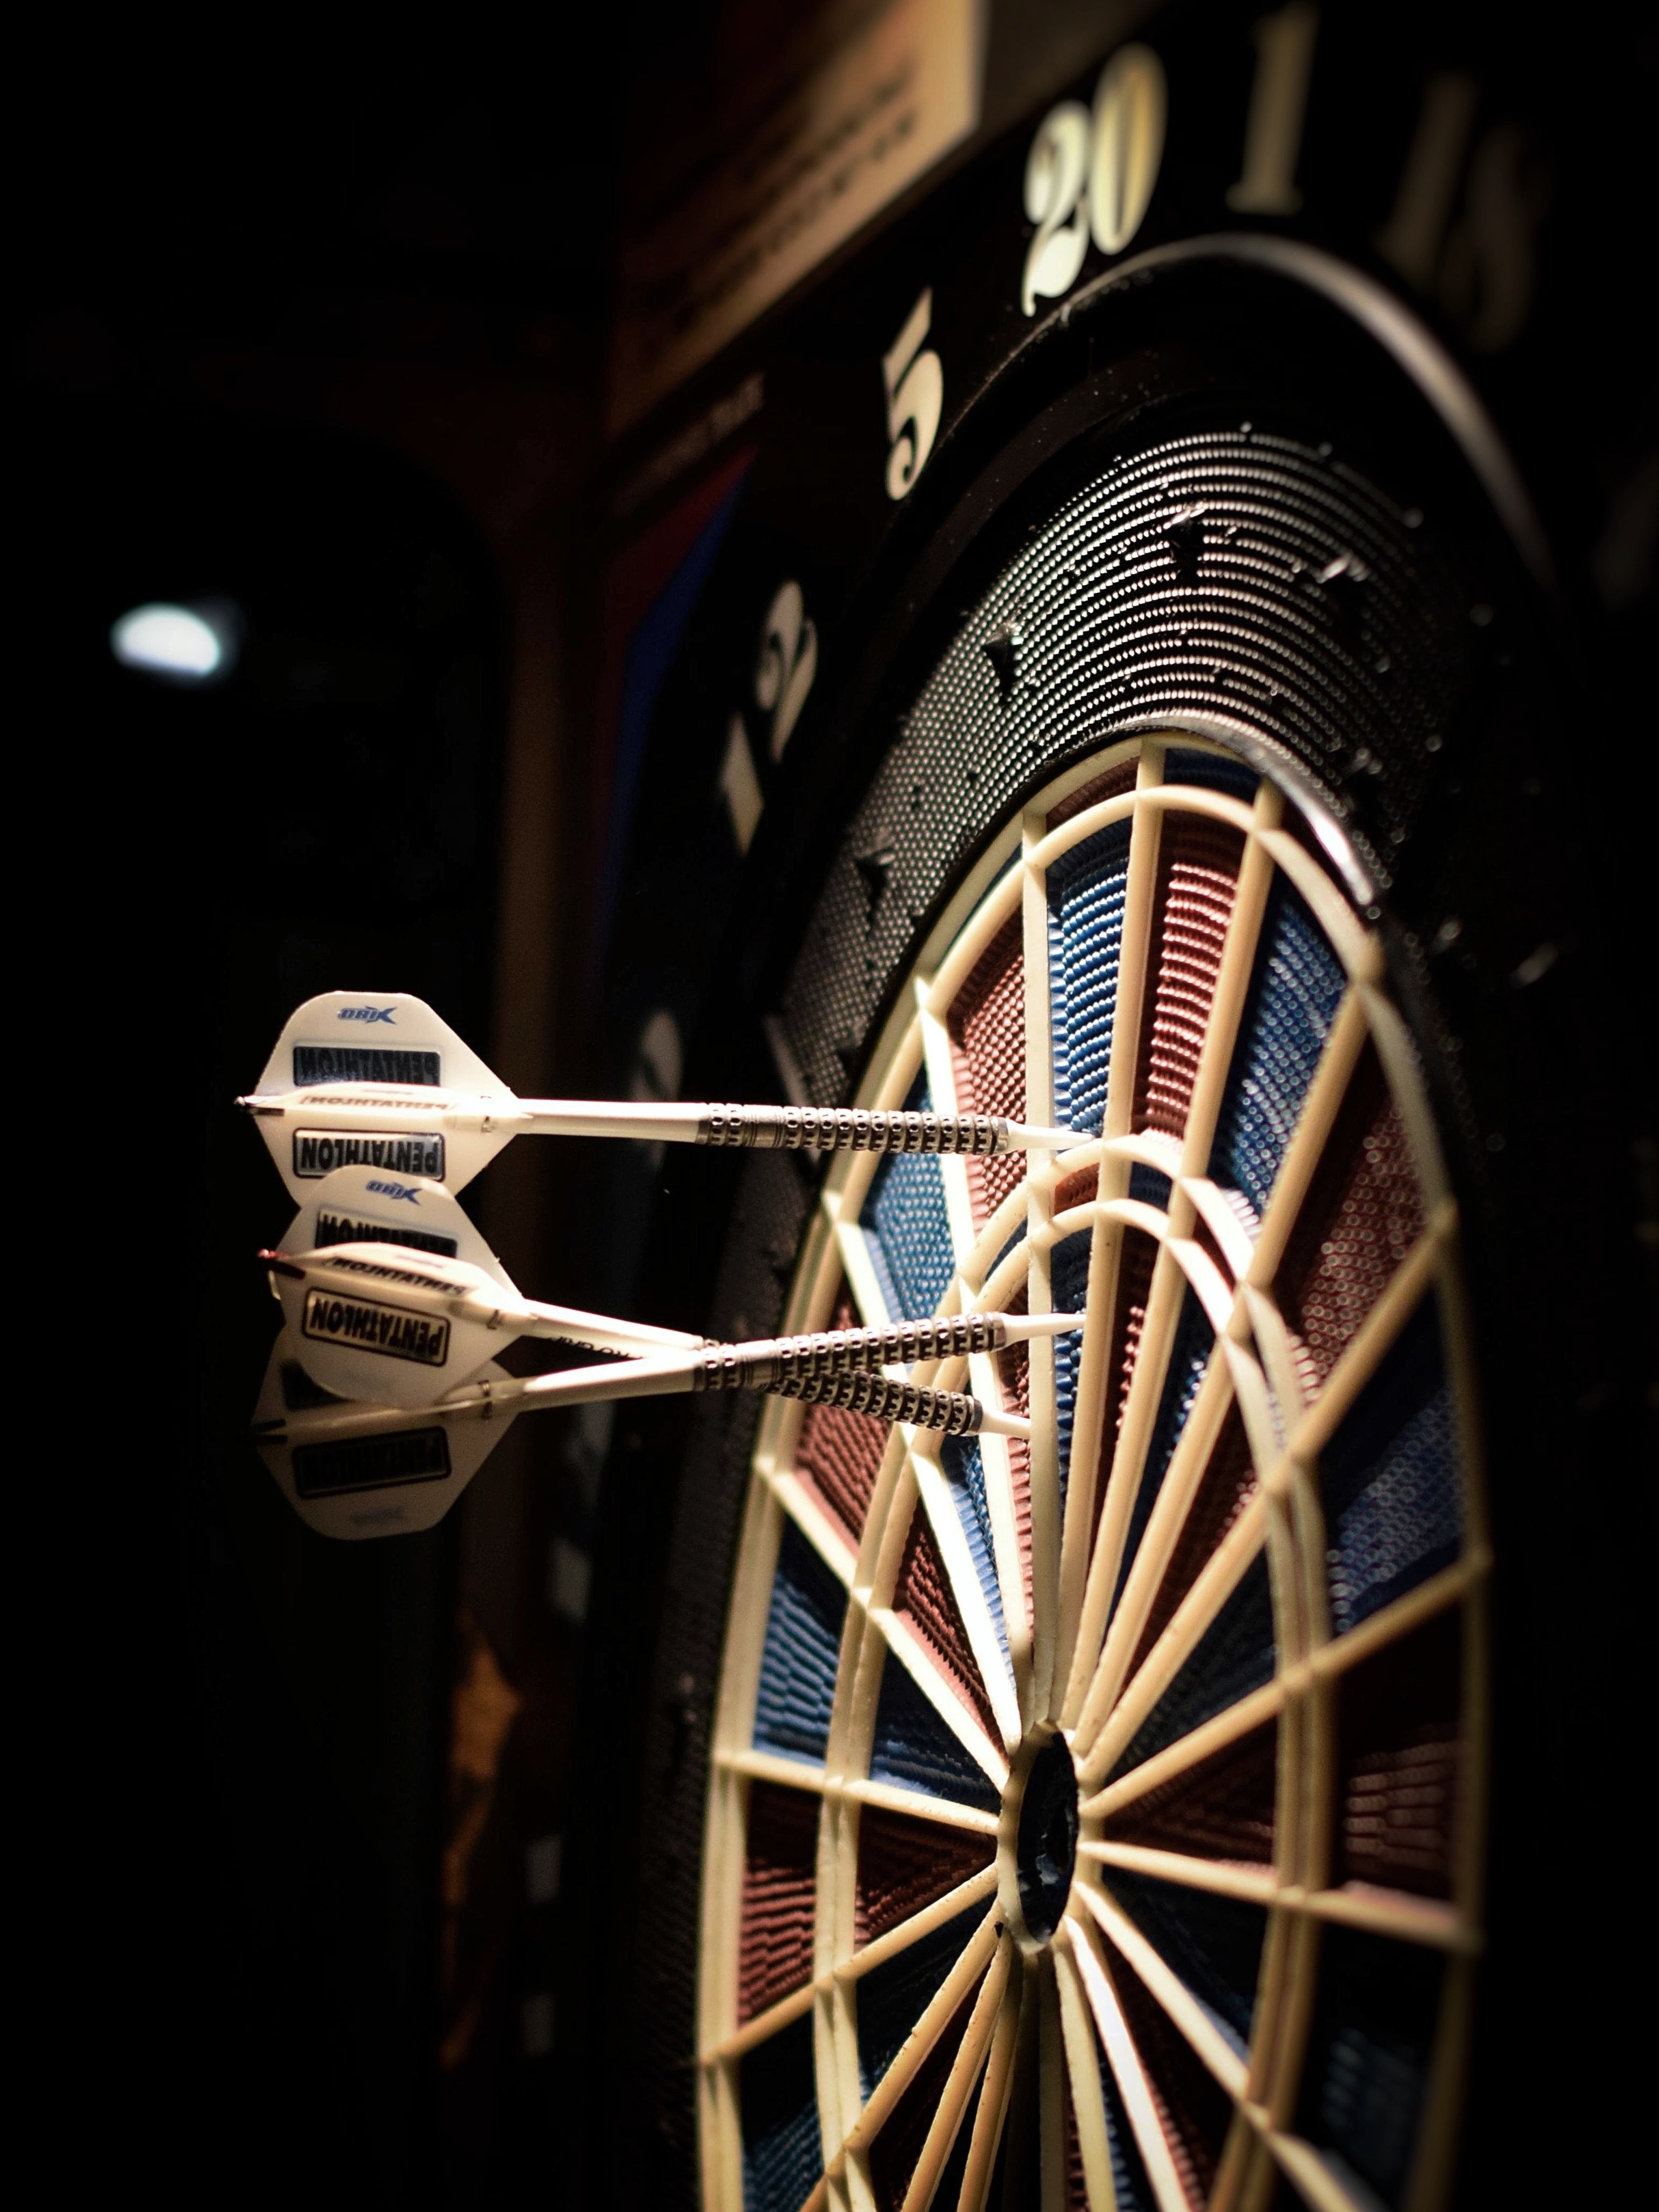
sharp, light, sport, night, game, direction, flight, darkness, black, circle, shot, target, pub, victory, darts, darts machine, the exact